The Dark Tower (2017 film)

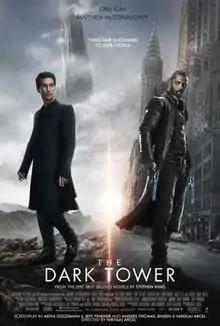
Theatrical release poster

The Dark Tower is a 2017 American neo-Western science fantasy film loosely based on Stephen King's novel series of the same name. Directed and co-written by Nikolaj Arcel, the film stars Idris Elba as Roland Deschain, a gunslinger on a quest to protect the Dark Tower—a mythical structure which supports all realities—while Matthew McConaughey plays his nemesis Walter Padick, and Tom Taylor stars as Jake Chambers, a boy who becomes Roland's apprentice.